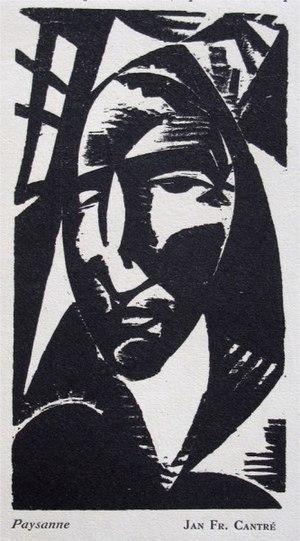
Jan-Frans Cantré, né le 21 juillet 1886 à Gand en Belgique et mort le 21 décembre 1931 dans cette même ville, est un peintre, graveur et illustrateur belge. Il est le frère aîné de l'artiste Jozef Cantré.